Volcanic bomb

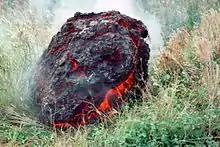
Lava bomb, ejected from the Kīlauea Volcano, Hawaii in 1983

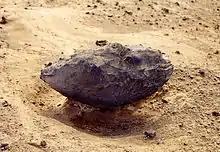
"Fusiform" type volcanic bomb. Capelinhos Volcano, Faial Island, Azores

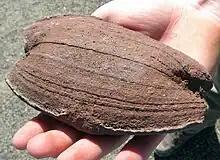
"Almond" type volcanic bomb found in the Cinder Cones region of the Mojave National Preserve

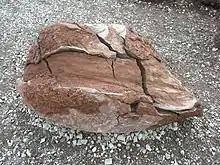
"Bread-crust" type volcanic bomb at Vulcania, Puy-de-Dôme, France

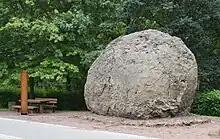
Lava bomb at Strohn, Rhineland-Palatinate, Germany, with a diameter of 5 metres and a mass of 120 tonnes. It was caused by a volcanic eruption in 8300 BC.

A volcanic bomb or lava bomb is a mass of partially molten rock (tephra) larger than 64 mm (2.5 inches) in diameter, formed when a volcano ejects viscous fragments of lava during an eruption. Because volcanic bombs cool after they leave the volcano, they are extrusive igneous rocks. Volcanic bombs can be thrown many kilometres from an erupting vent, and often acquire aerodynamic shapes during their flight. Bombs can be extremely large; the 1935 eruption of Mount Asama in Japan expelled bombs measuring 5–6 m (16-20 ft) in diameter up to from the vent. Volcanic bombs are a significant volcanic hazard, and can cause severe injuries and death to people in an eruption zone. One such incident occurred at Galeras volcano in Colombia in 1993; six people near the summit were killed and several seriously injured by lava bombs when the volcano erupted unexpectedly. On July 16, 2018, 23 people were injured on a tour boat near the Kilauea volcano as a result of a basketball-sized lava bomb from the 2018 lower Puna eruption.